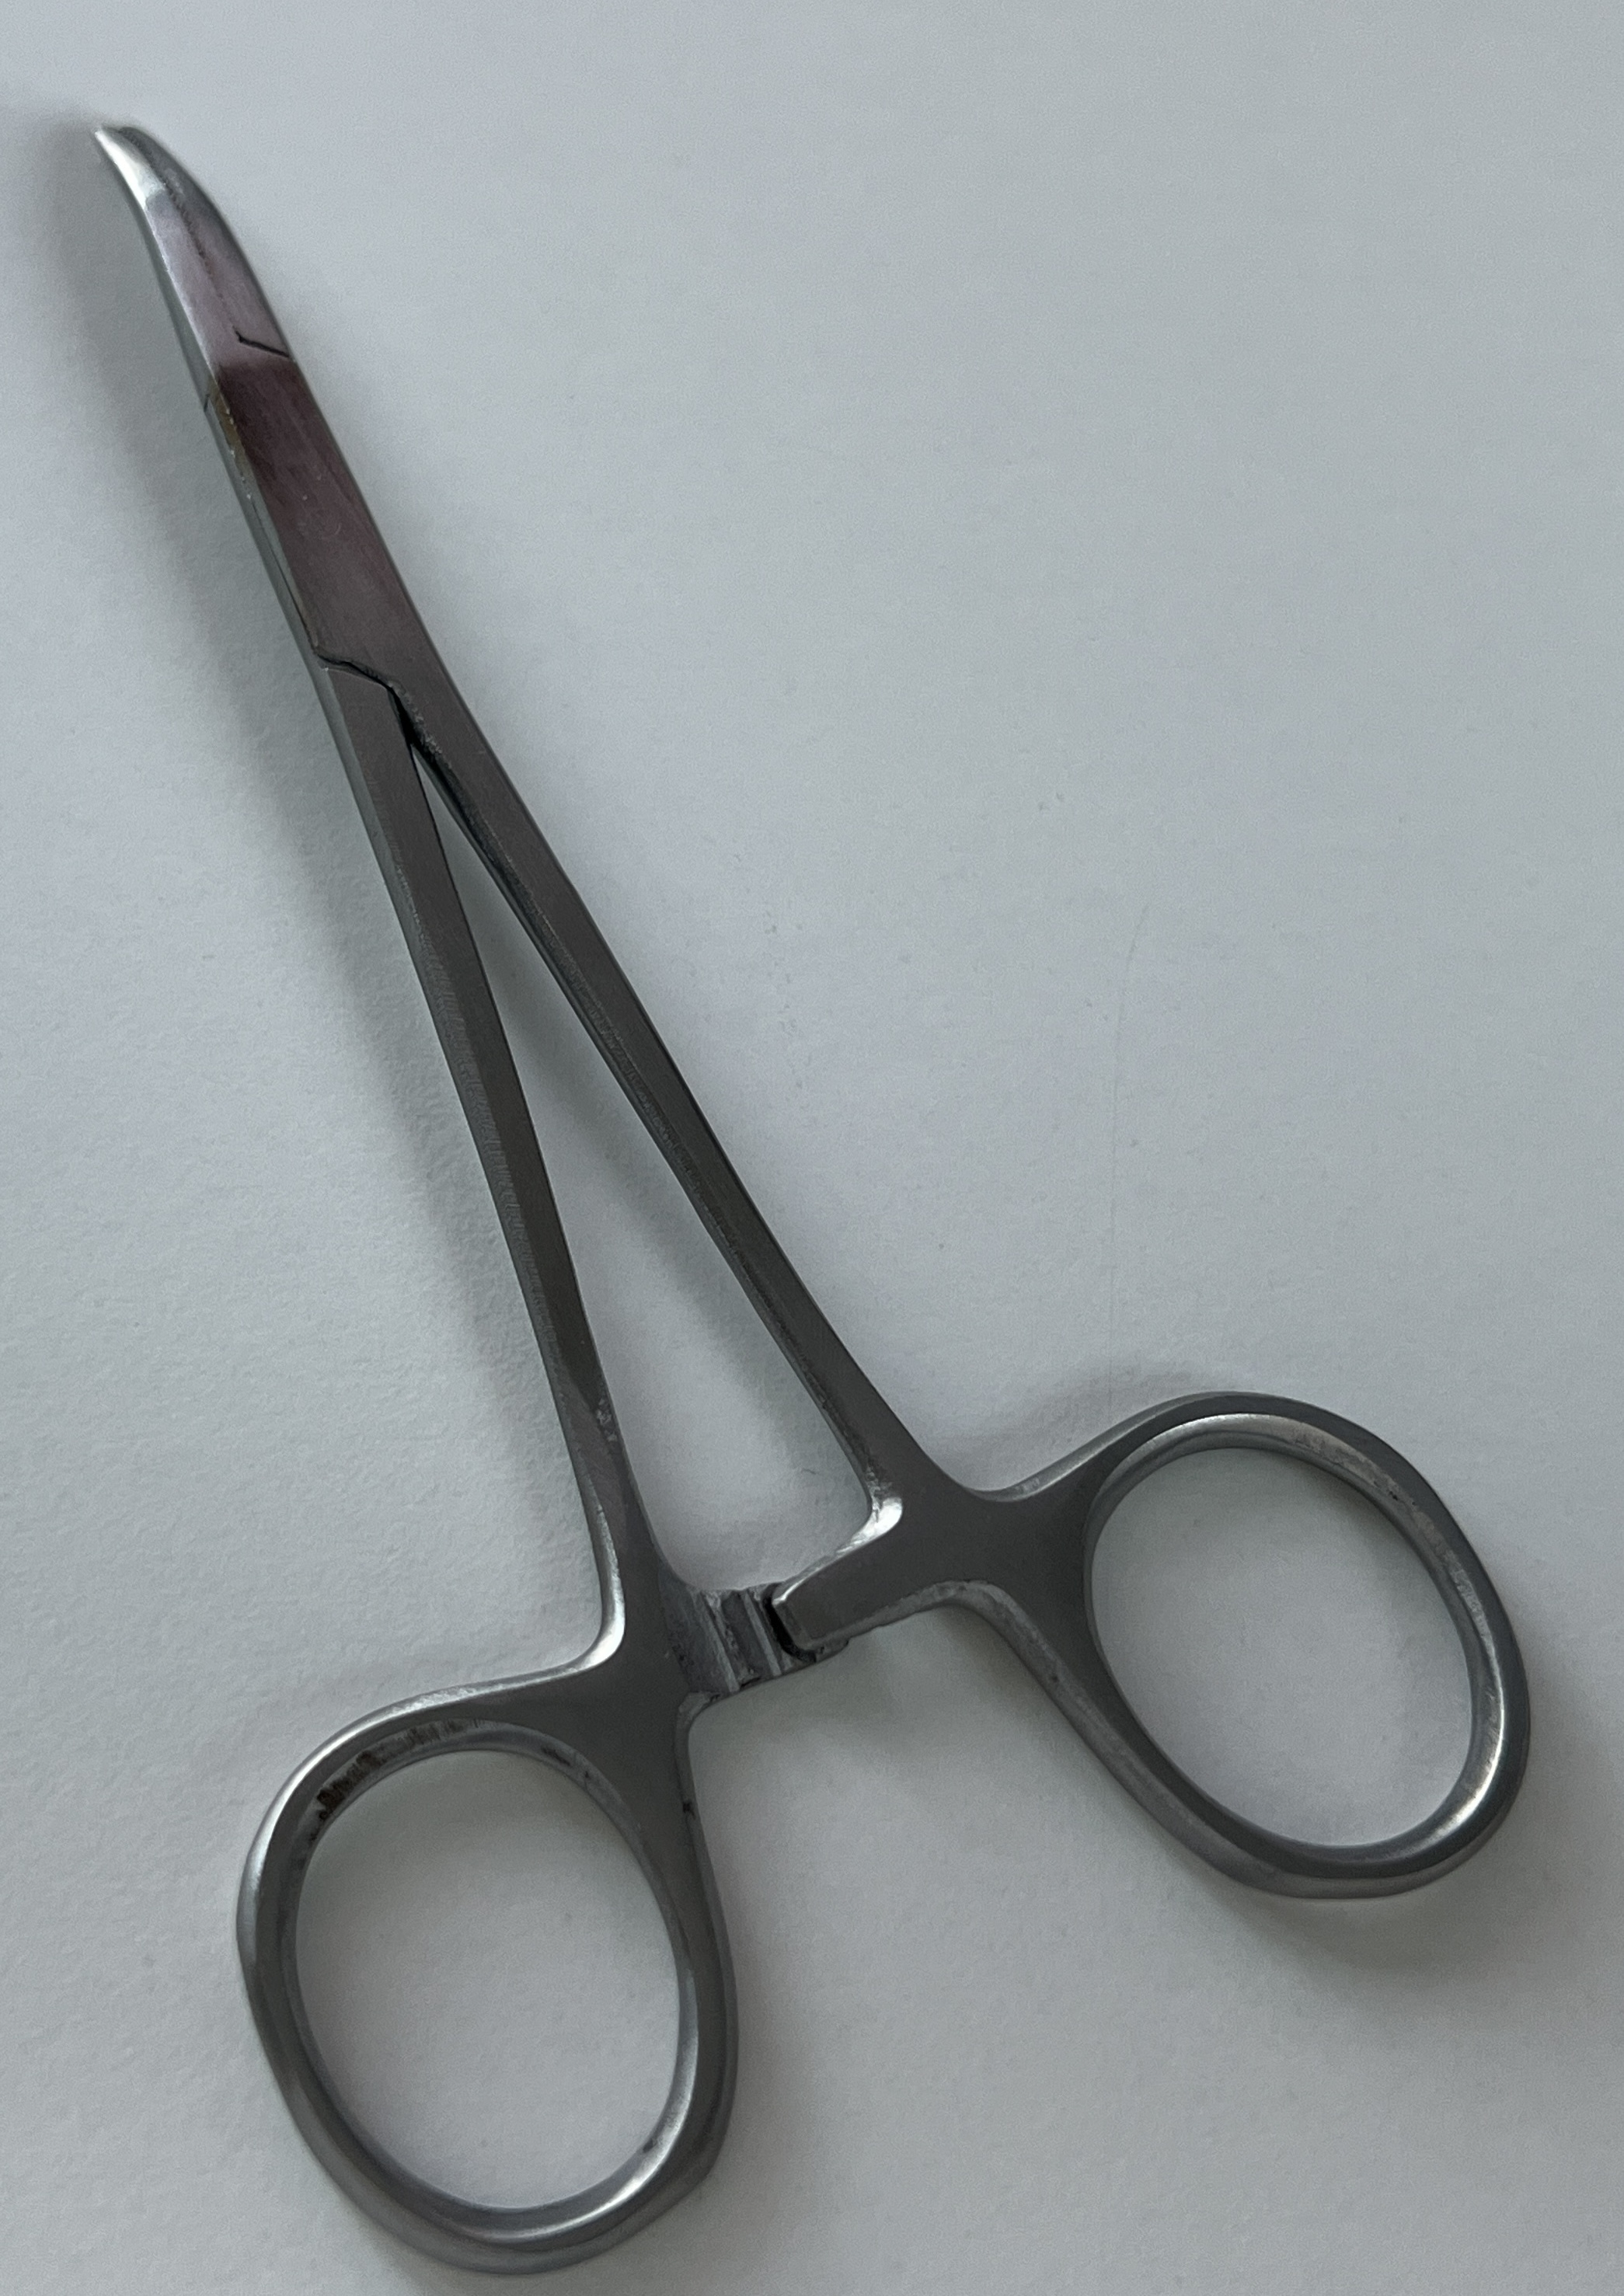
Hinged instrument state: closed